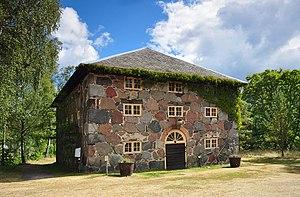
Ädelfors est un bassin industriel et minier au cœur de la région du Småland. Ce gisement aurifère, aujourd'hui épuisé, vit la construction des premières forges et ateliers métallurgiques de Suède ; il n'est plus aujourd'hui que très peu peuplé, avec moins de 50 habitants.